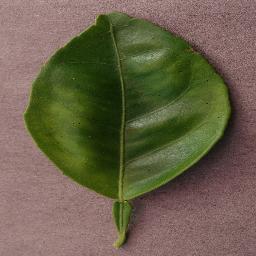
Label: Orange___Haunglongbing_(Citrus_greening)